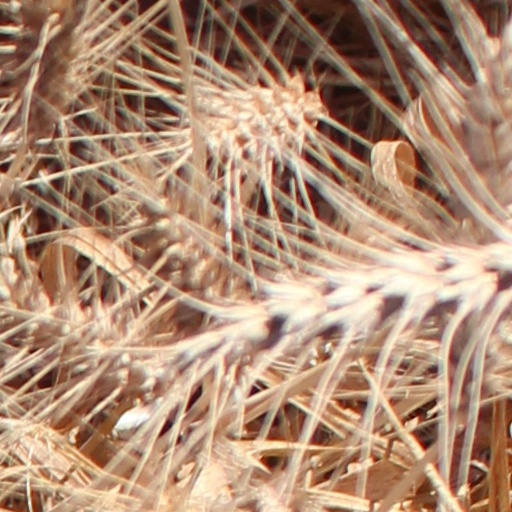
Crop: wheat